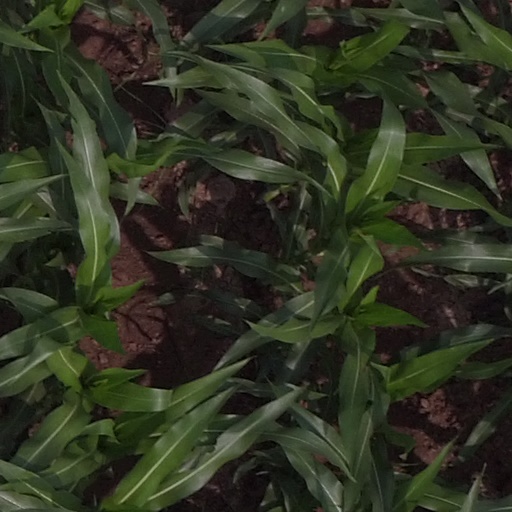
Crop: maize; corn